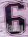
Number: 6